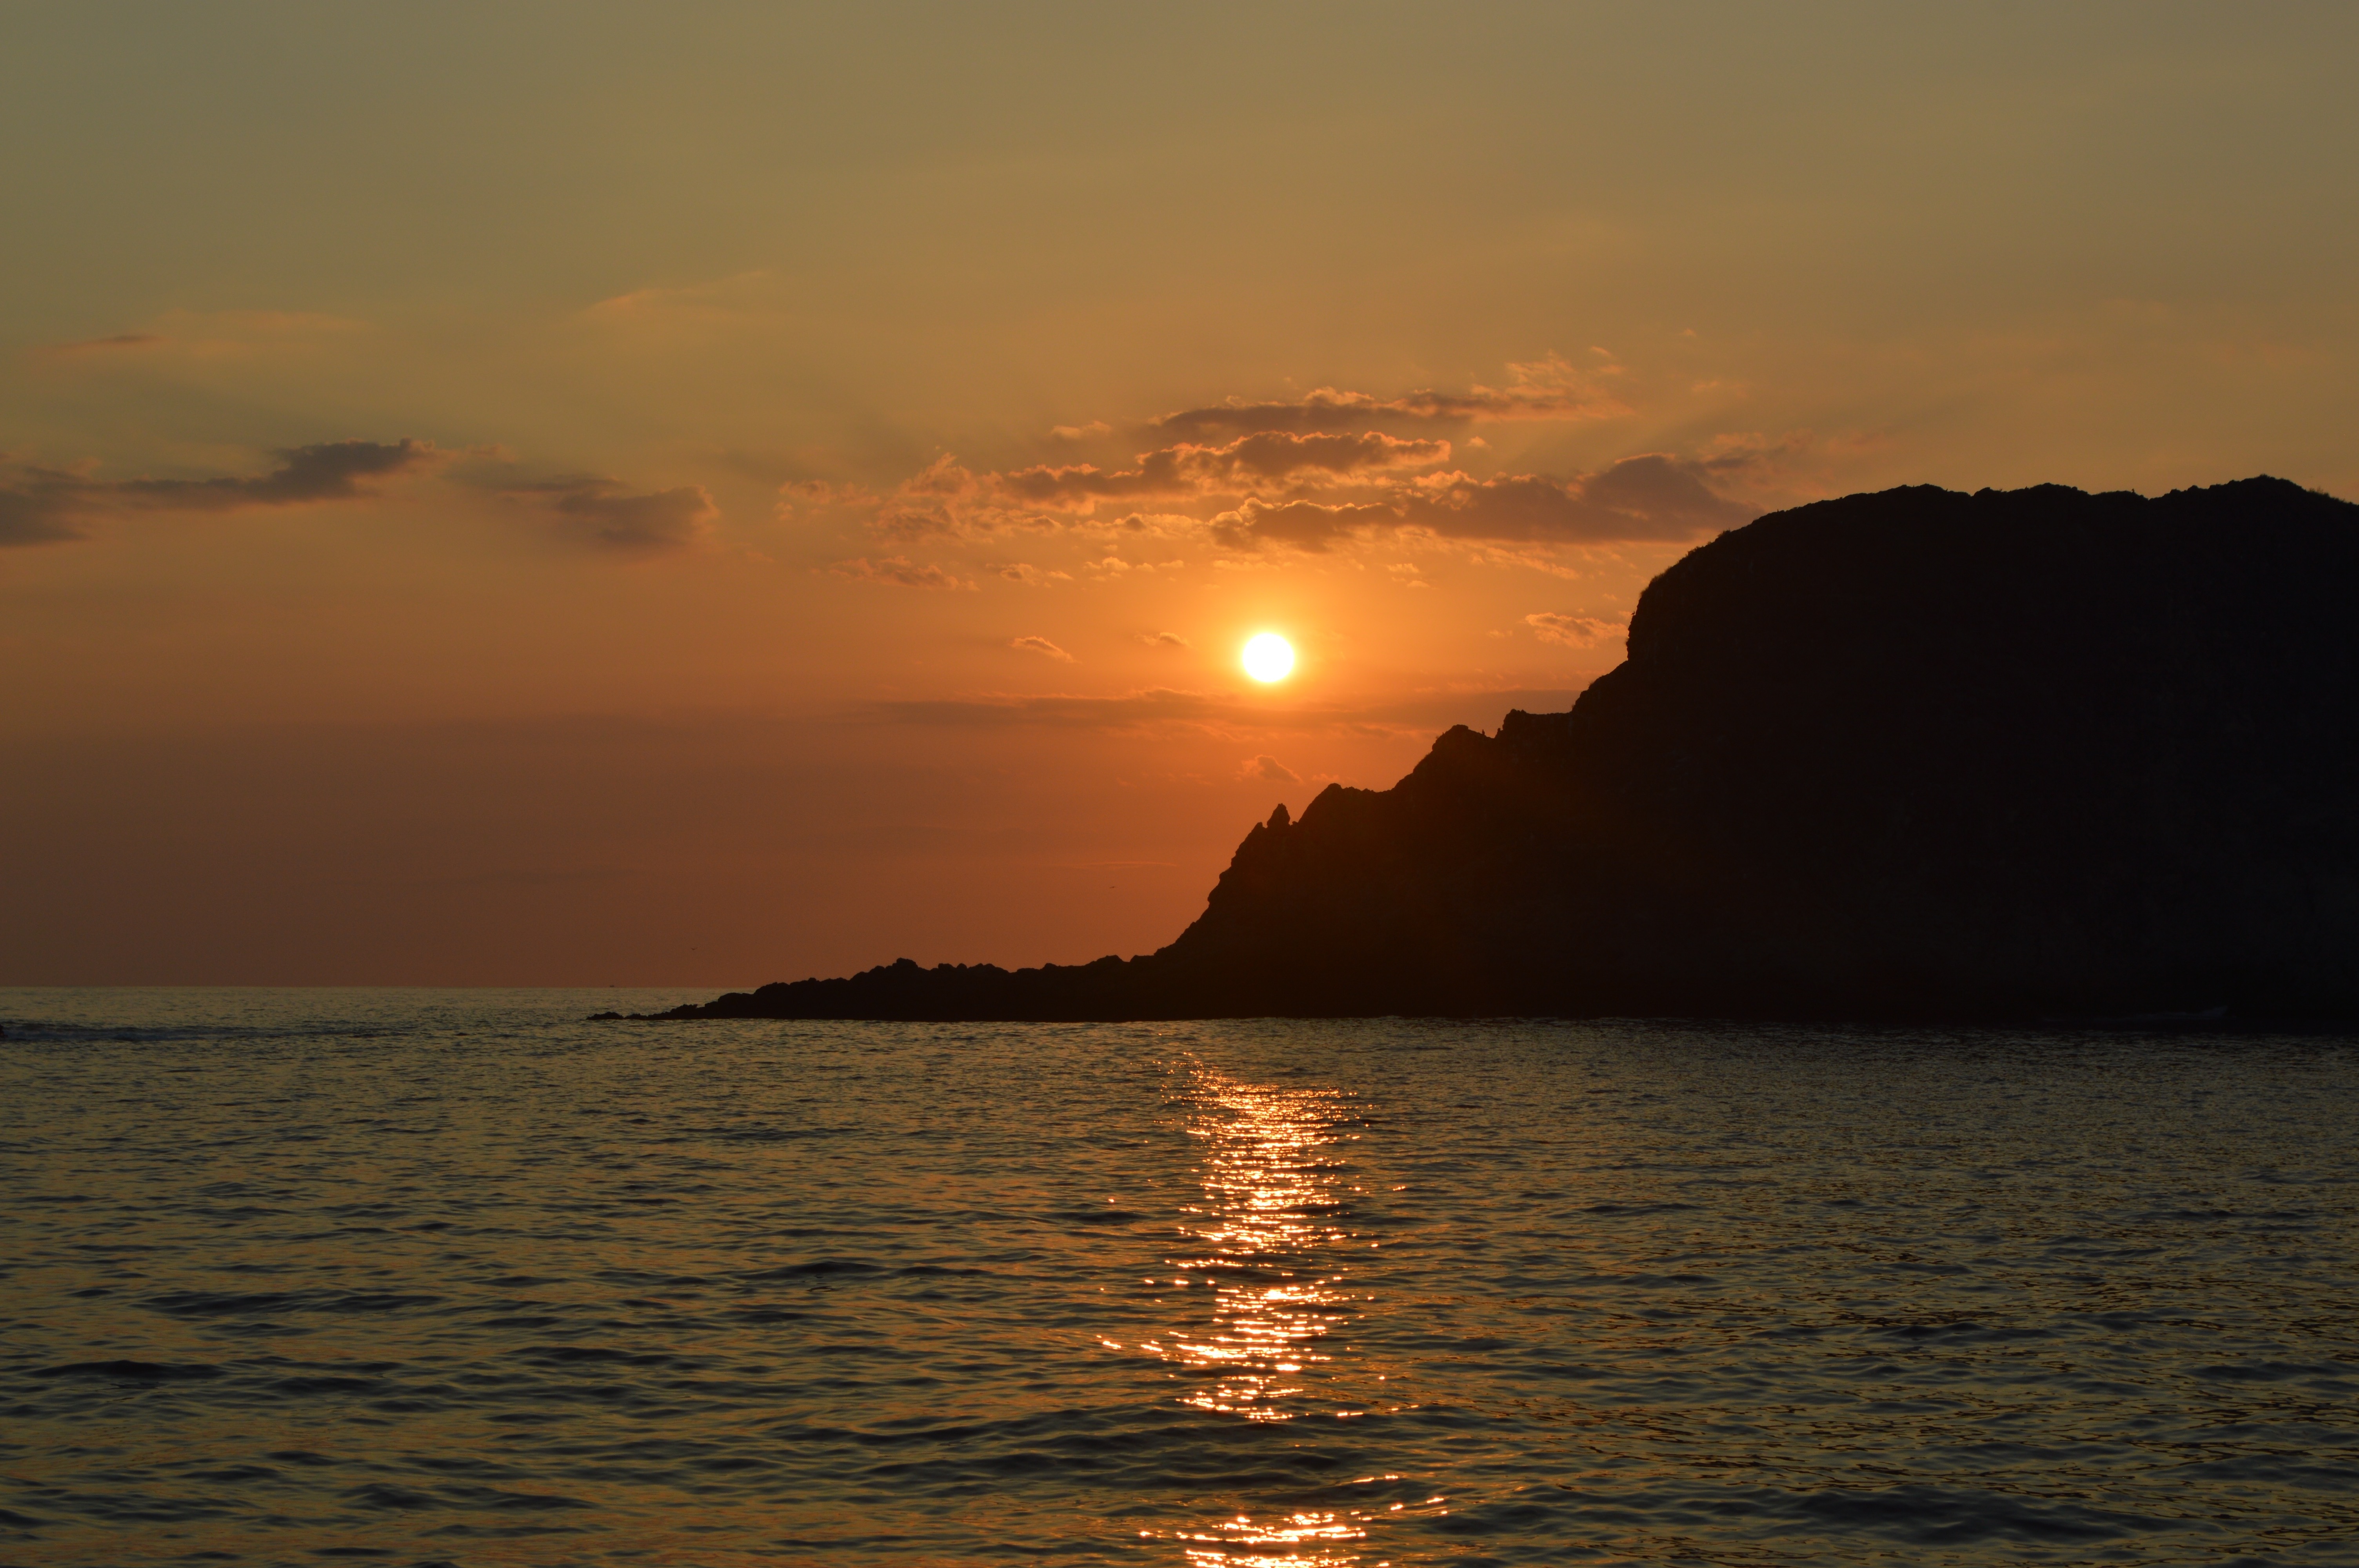
beach, sea, coast, water, rock, ocean, horizon, silhouette, glowing, cloud, sun, sunrise, sunset, sunlight, morning, shore, wave, dawn, dusk, evening, orange, reflection, bay, craggy, body of water, scene, loch, afterglow